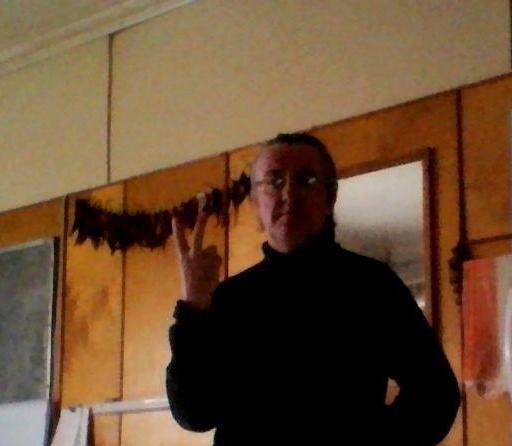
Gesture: peace_inverted